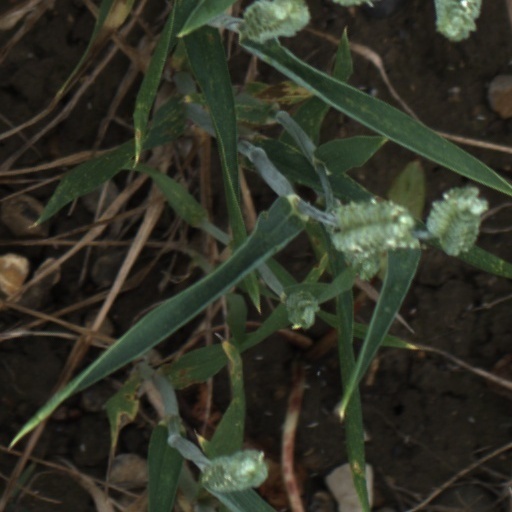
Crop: wheat